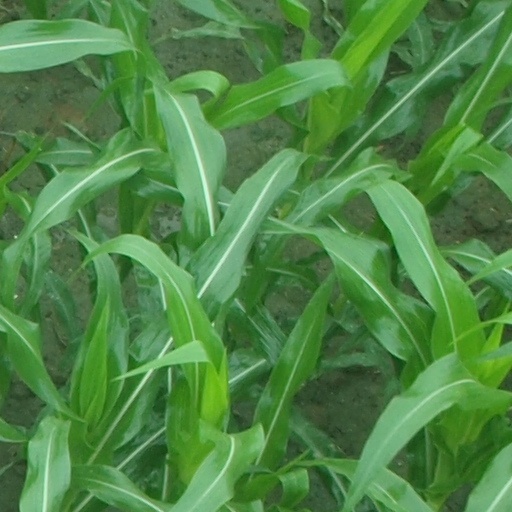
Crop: maize; corn